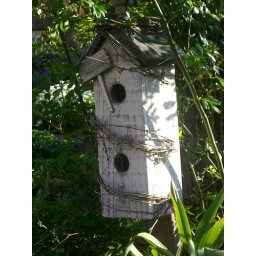
To bed in the sweet home after a busy day